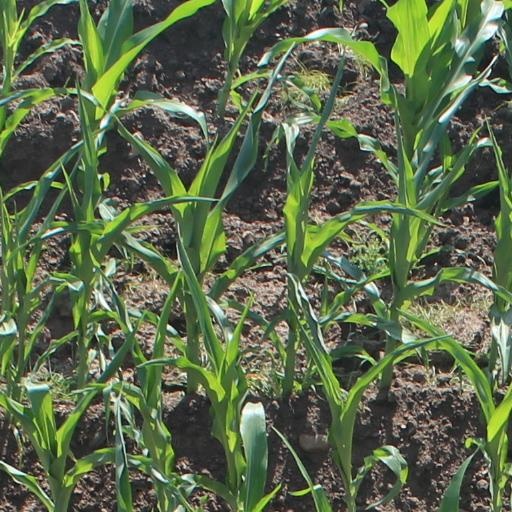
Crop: maize; corn